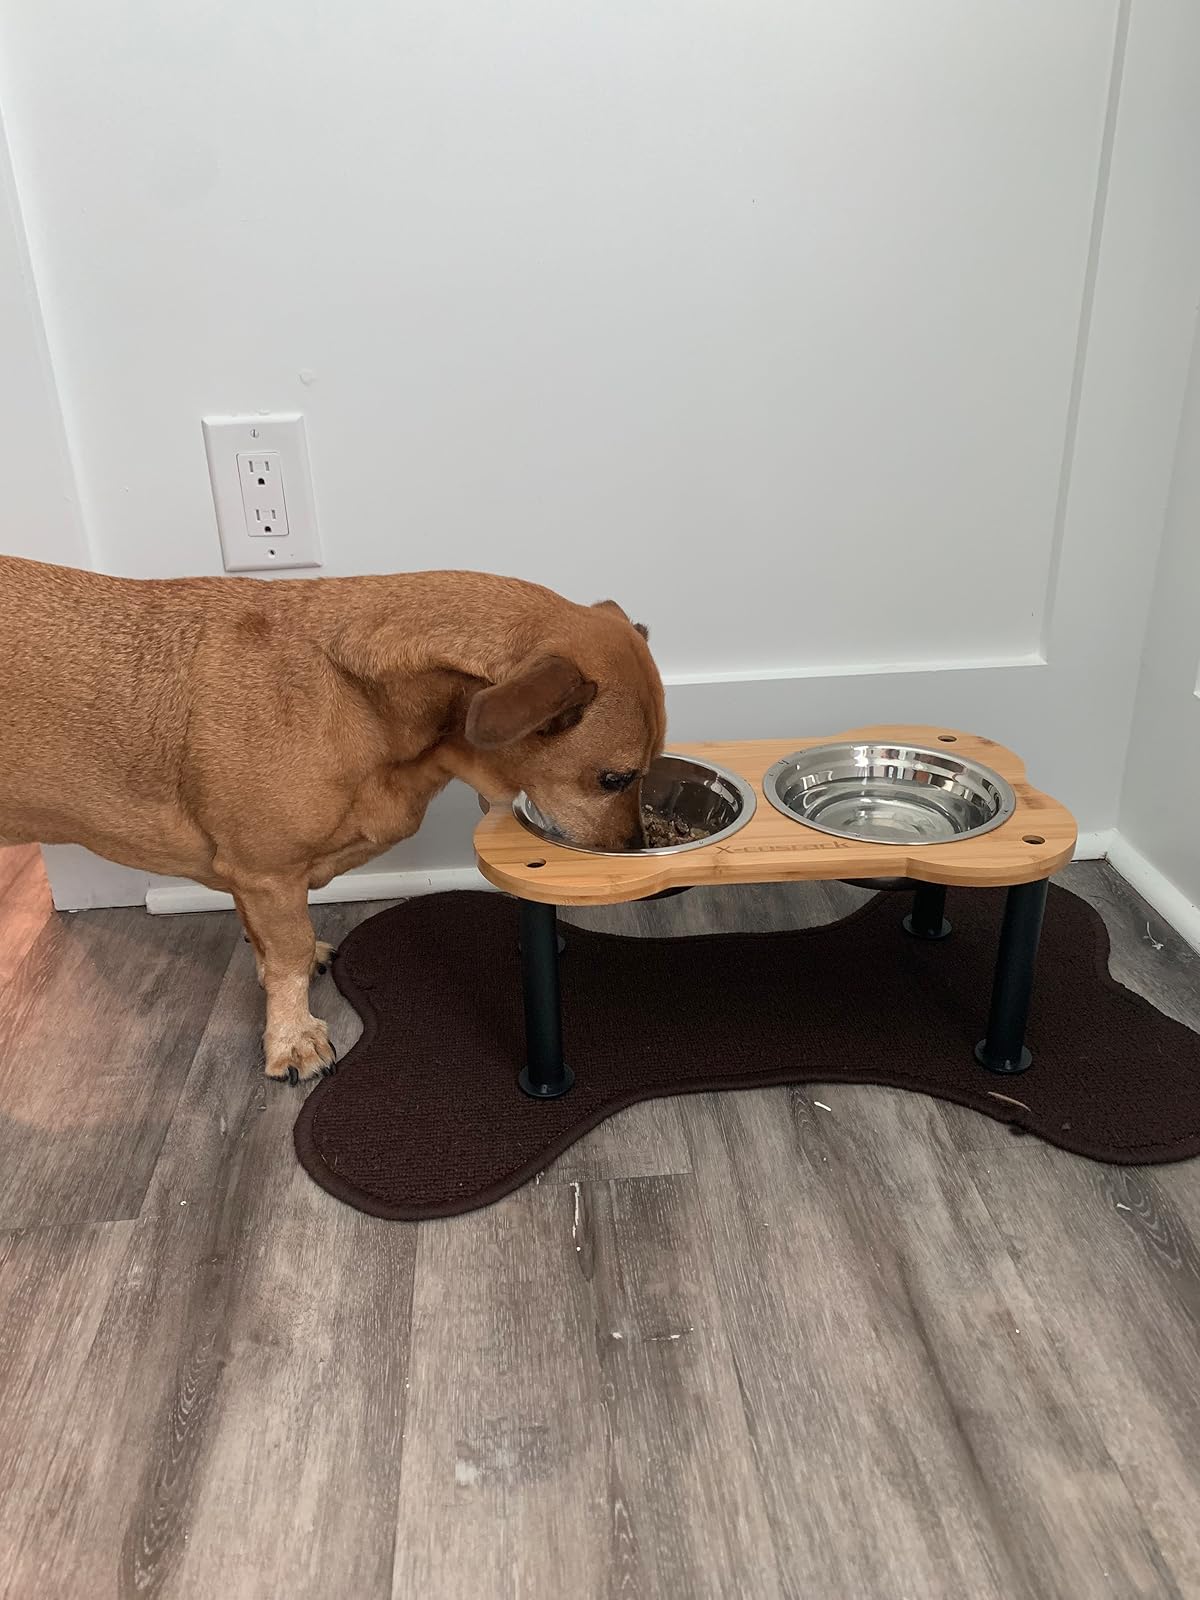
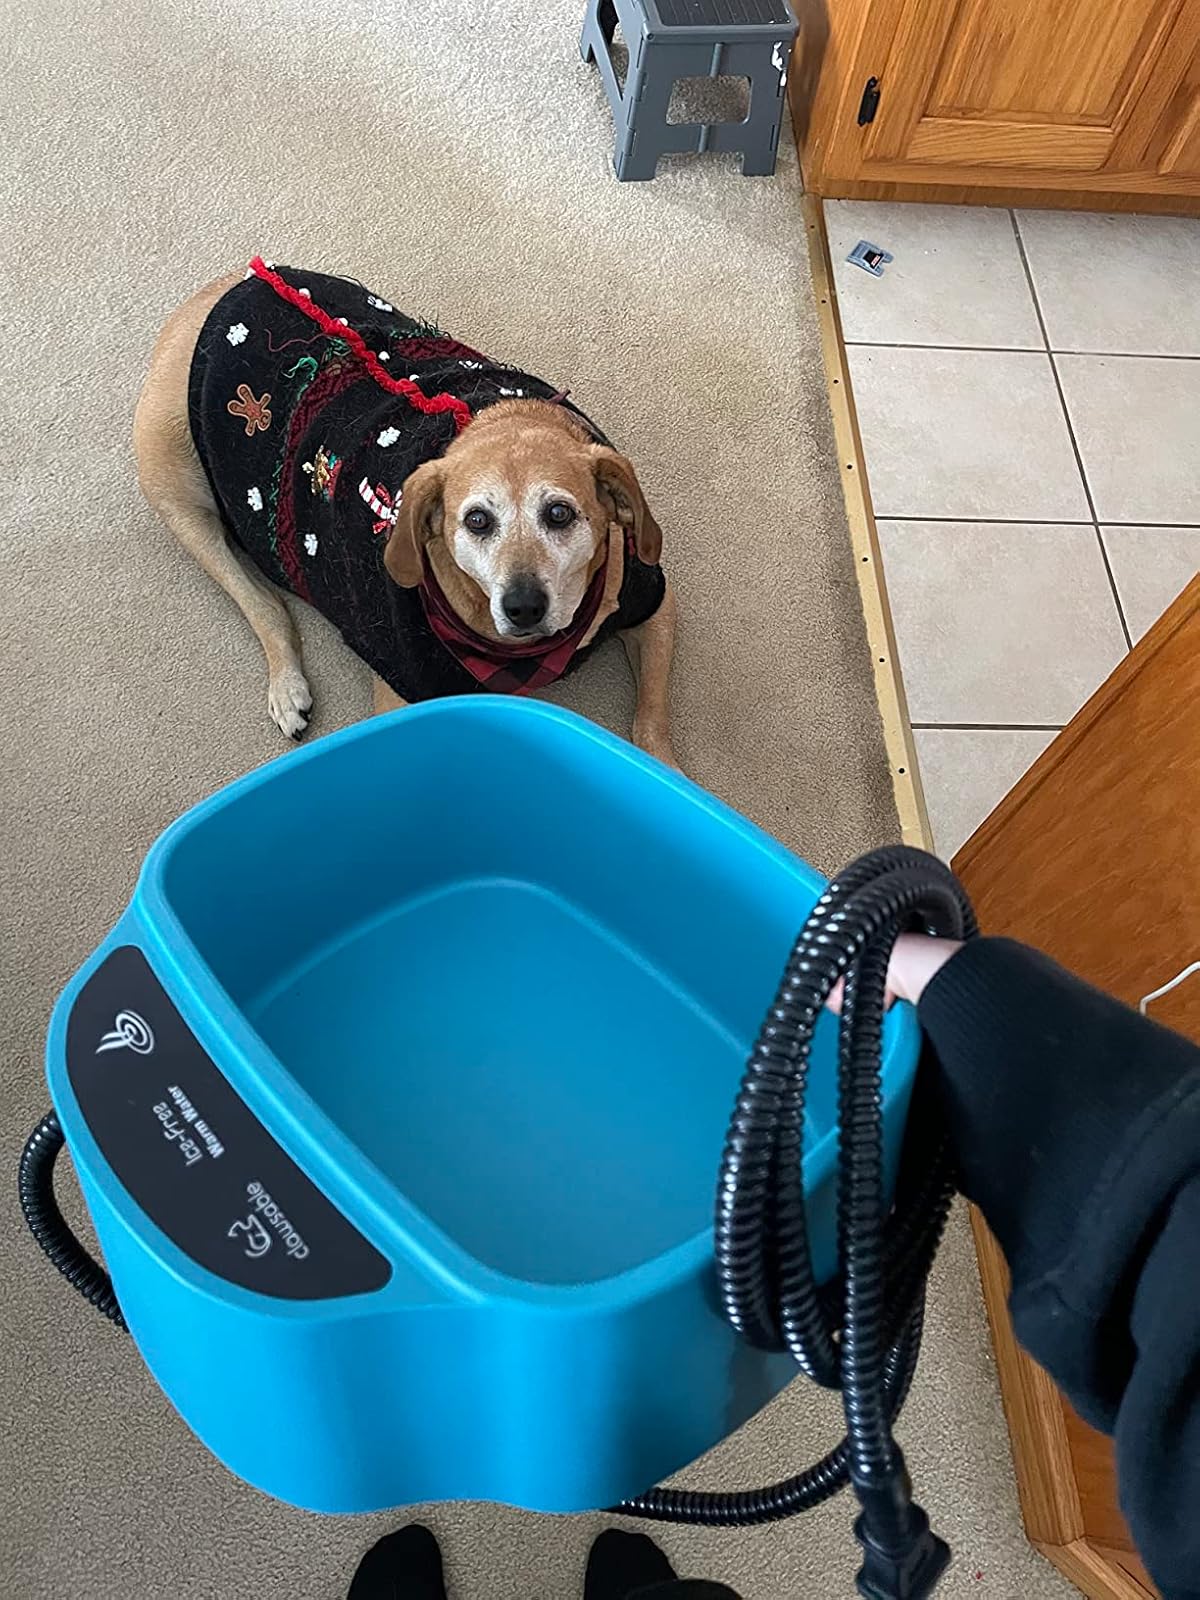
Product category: items_bowl
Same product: no